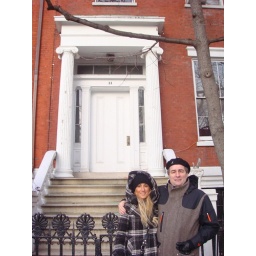
Front door of Will Smith's house in "I am a legend"